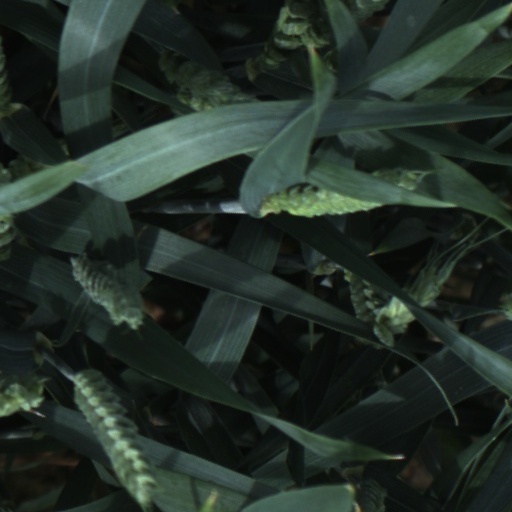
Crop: wheat